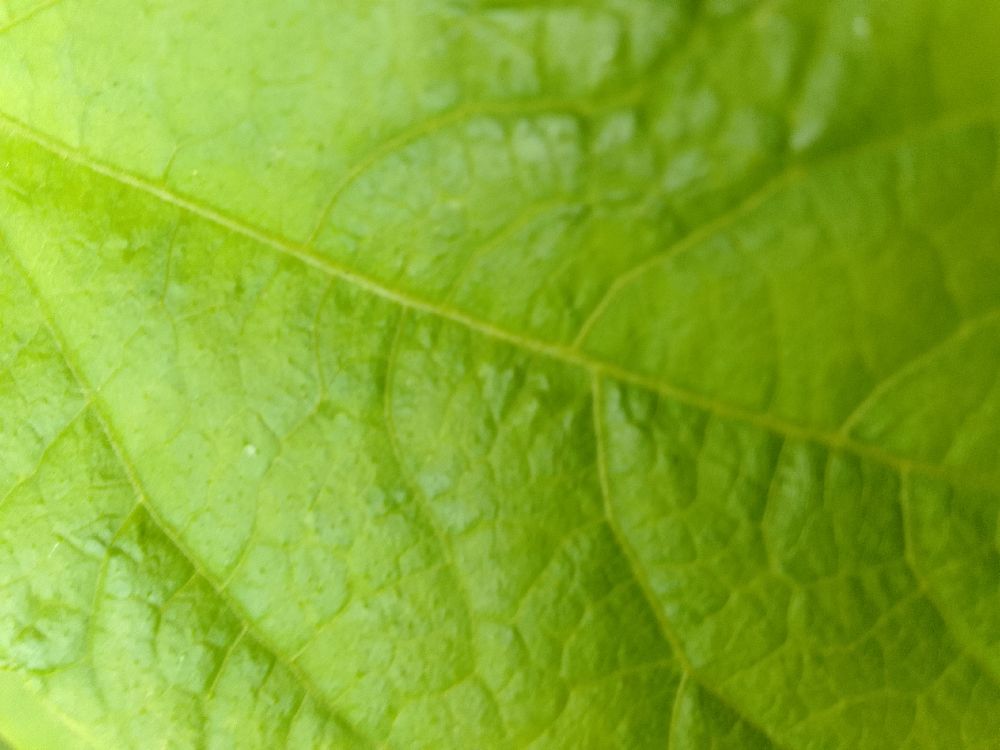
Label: healthy